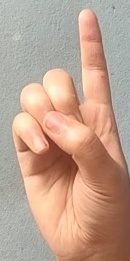
ASL sign: D